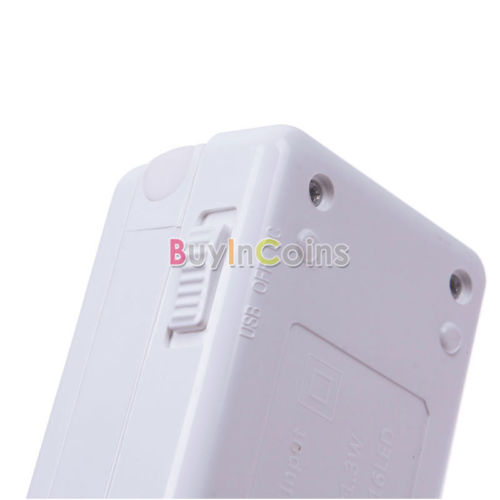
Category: lamp